Raluca Olaru

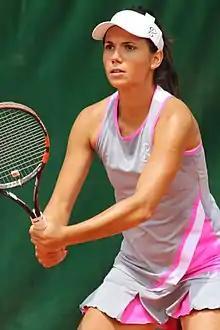
Olaru at the 2020 French Open

Ioana Raluca Olaru (born 3 March 1989) is a Romanian former professional tennis player. The winner of eleven singles and fifteen doubles titles on the ITF Women's Circuit, Olaru reached one WTA Tour singles final, at the 2009 Gastein Ladies, losing to Andrea Petkovic, in straight sets. She also won eleven doubles titles on WTA Tour tournaments.